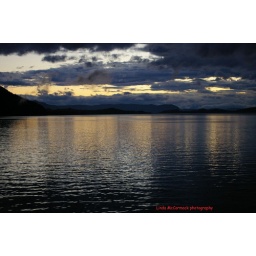
I loved all the colorful reflections on the water caused by the many different clouds and the setting sun